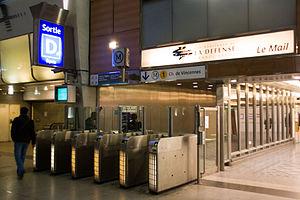
La Défense est une station de la ligne 1 du métro de Paris, située sur la commune de Puteaux, dans le département des Hauts-de-Seine.